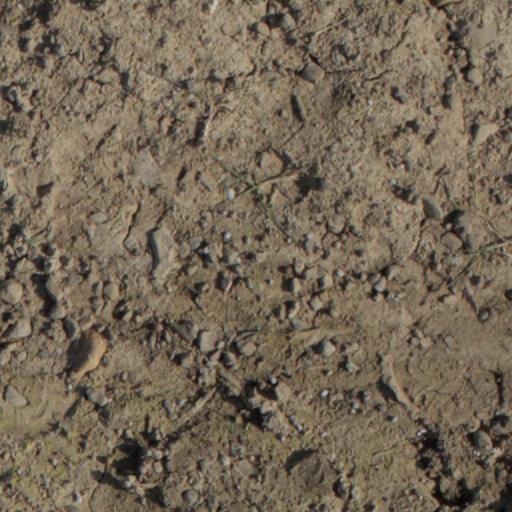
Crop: wheat